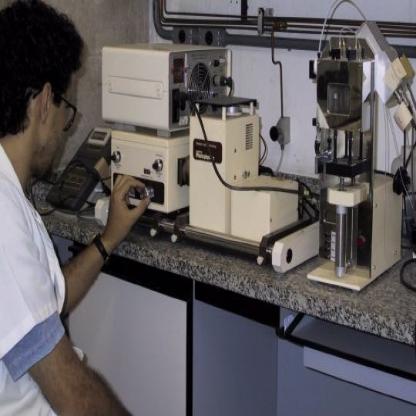
Scene: Indoor